The Jesus Lizard

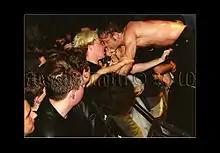
The Jesus Lizard performing at The Garage at London circa 1998

The band signed to Capitol Records in 1995, recording the song "Panic in Cicero" for the "Clerks" soundtrack and making appearances at Lollapalooza shortly thereafter. Impressed by his work on The Melvins' "Stoner Witch" album, the band hired producer Garth Richardson to record their next record, "Shot", the following year. While rumors that Albini refused to work with the band due to their involvement with a major label persisted, both Albini and the group have stated this to be false.